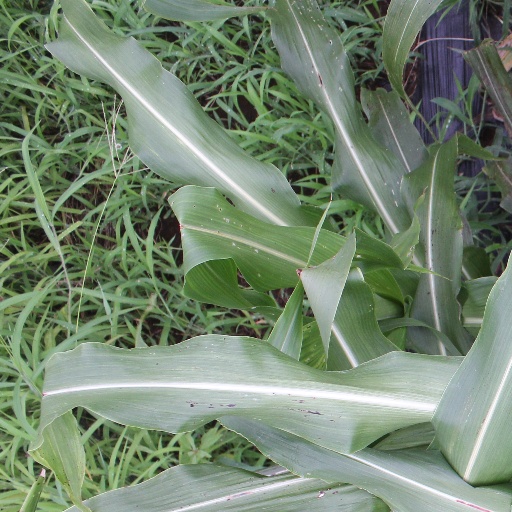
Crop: sorghum